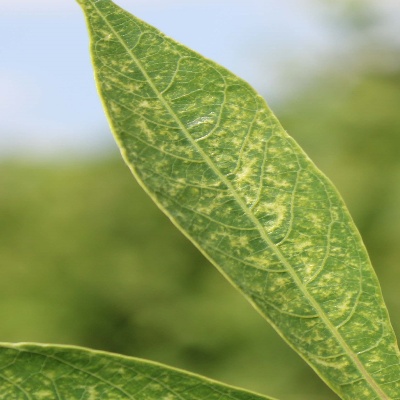
Crop: Cassava
Condition: green mite